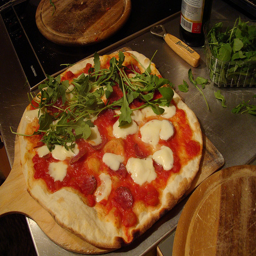
a pizza half covered in greens and the other half plain
A pizza with toppings including fresh greens sits ready to cut and eat.
Freshly baked homemade vegetable and pepperoni topped pizza pie on peal.
A flat bread pizza on a wood pizza server.
A pizza with one half covered in basil, sitting on a wooden paddle.